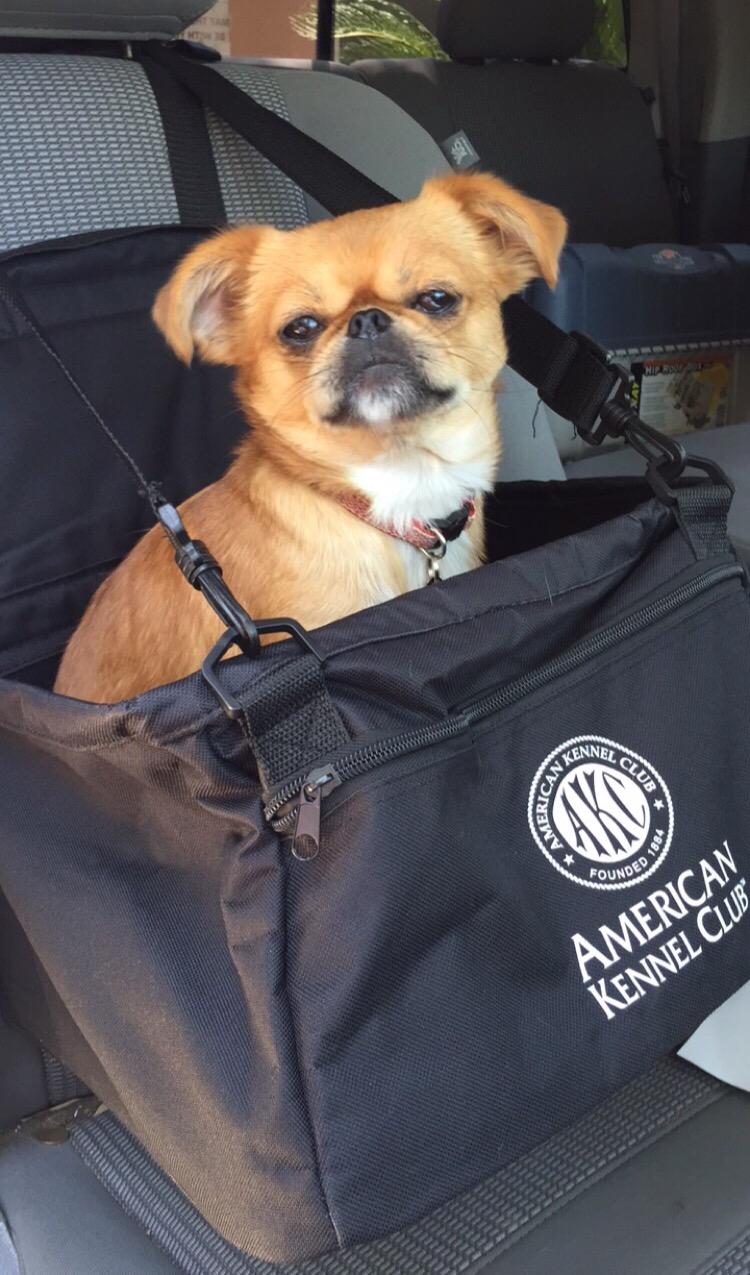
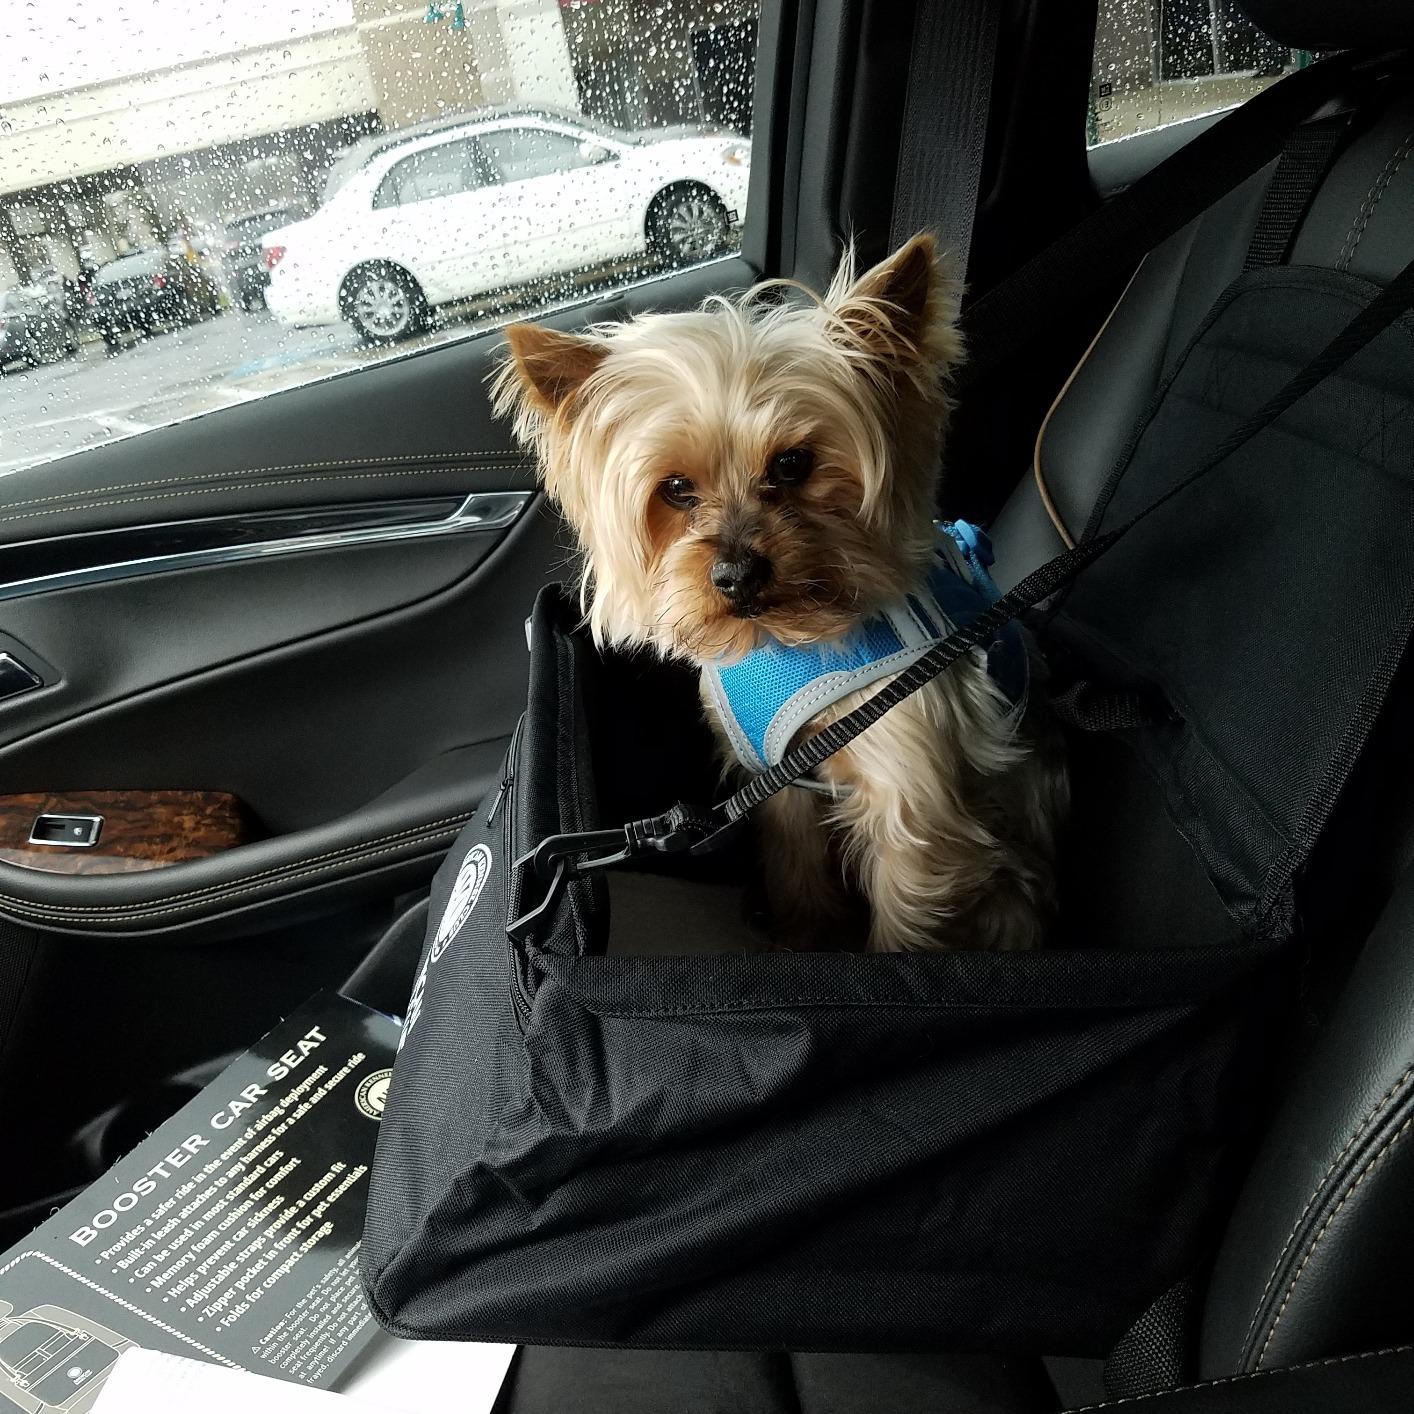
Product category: items_kennel
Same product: yes